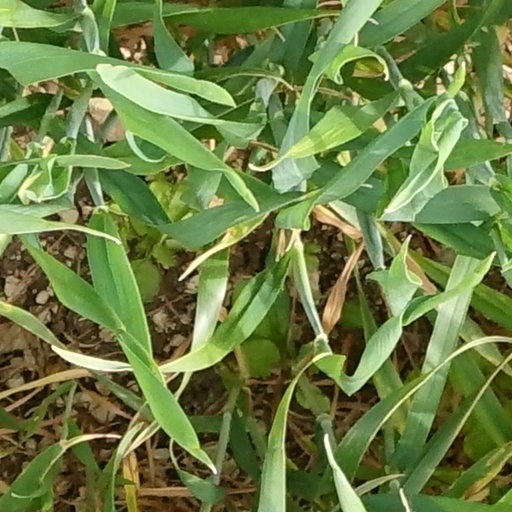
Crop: wheat